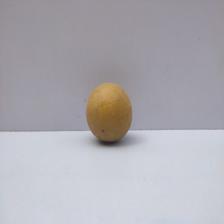
Size: Medium